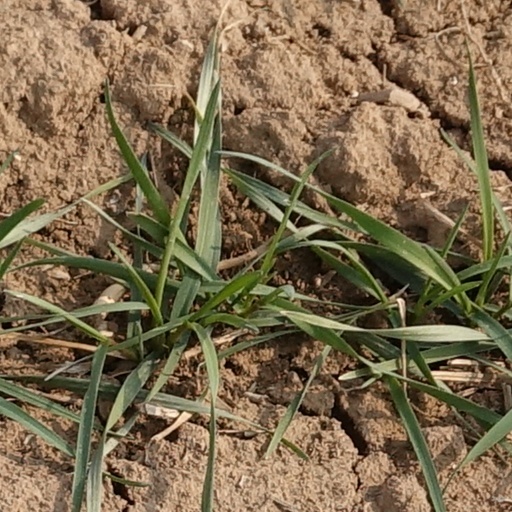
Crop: wheat